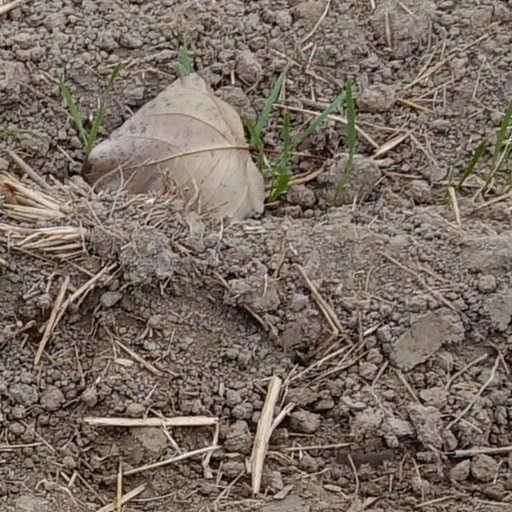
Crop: wheat